Open standard

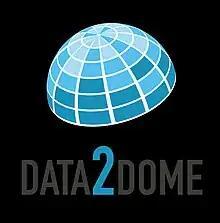
Data2Dome logo

In 2002 and 2003 the controversy about using reasonable and non-discriminatory (RAND) licensing for the use of patented technology in web standards increased. Bruce Perens, important associations as FSF or FFII and others have argued that the use of patents restricts who can implement a standard to those able or willing to pay for the use of the patented technology. The requirement to pay some small amount per user, is often an insurmountable problem for free/open source software implementations which can be redistributed by anyone. Royalty-free (RF) licensing is generally the only possible license for free/open source software implementations. Version 3 of the GNU General Public License includes a section that enjoins anyone who distributes a program released under the GPL from enforcing patents on subsequent users of the software or derivative works.